Richard Walther Darré

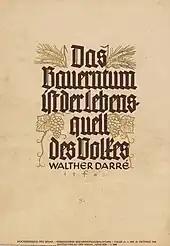
"The peasantry is the life source of the people", quote by Darré printed on the wall newspaper "Wochenspruch der NSDAP" of 8 October 1940

As a young man in Germany, Darré initially joined the Artaman League, a "Völkisch" youth-group committed to the back-to-the-land movement. In that context, he began to develop the idea of the link between the future of the Nordic race and the soil, the tendency which became known as ""Blut und Boden"" or Blood and Soil, where "blood" represents race and ancestry, while "soil" expresses the concepts of territory, land. The essence of the theory involved the mutual and long-term relationship between a people and the land that they occupy and cultivate.